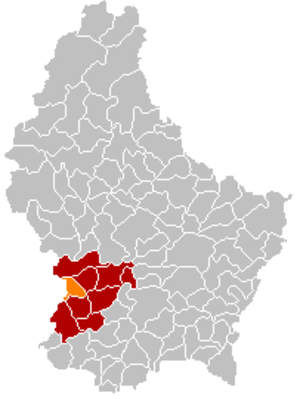
Steinfort
Steinforts placering i Luxembourg
Steinfort er en kommune og et byområde i storhertugdømmet Luxembourg. Kommunen, som har et areal på 12,16 km², ligger i kantonen Capellen i distriktet Luxembourg. I 2005 havde kommunen 4.300 indbyggere.